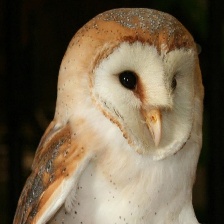
Species: BARN OWL
Scientific name: TYTO ALBA
ImageNet parent category: great_grey_owl